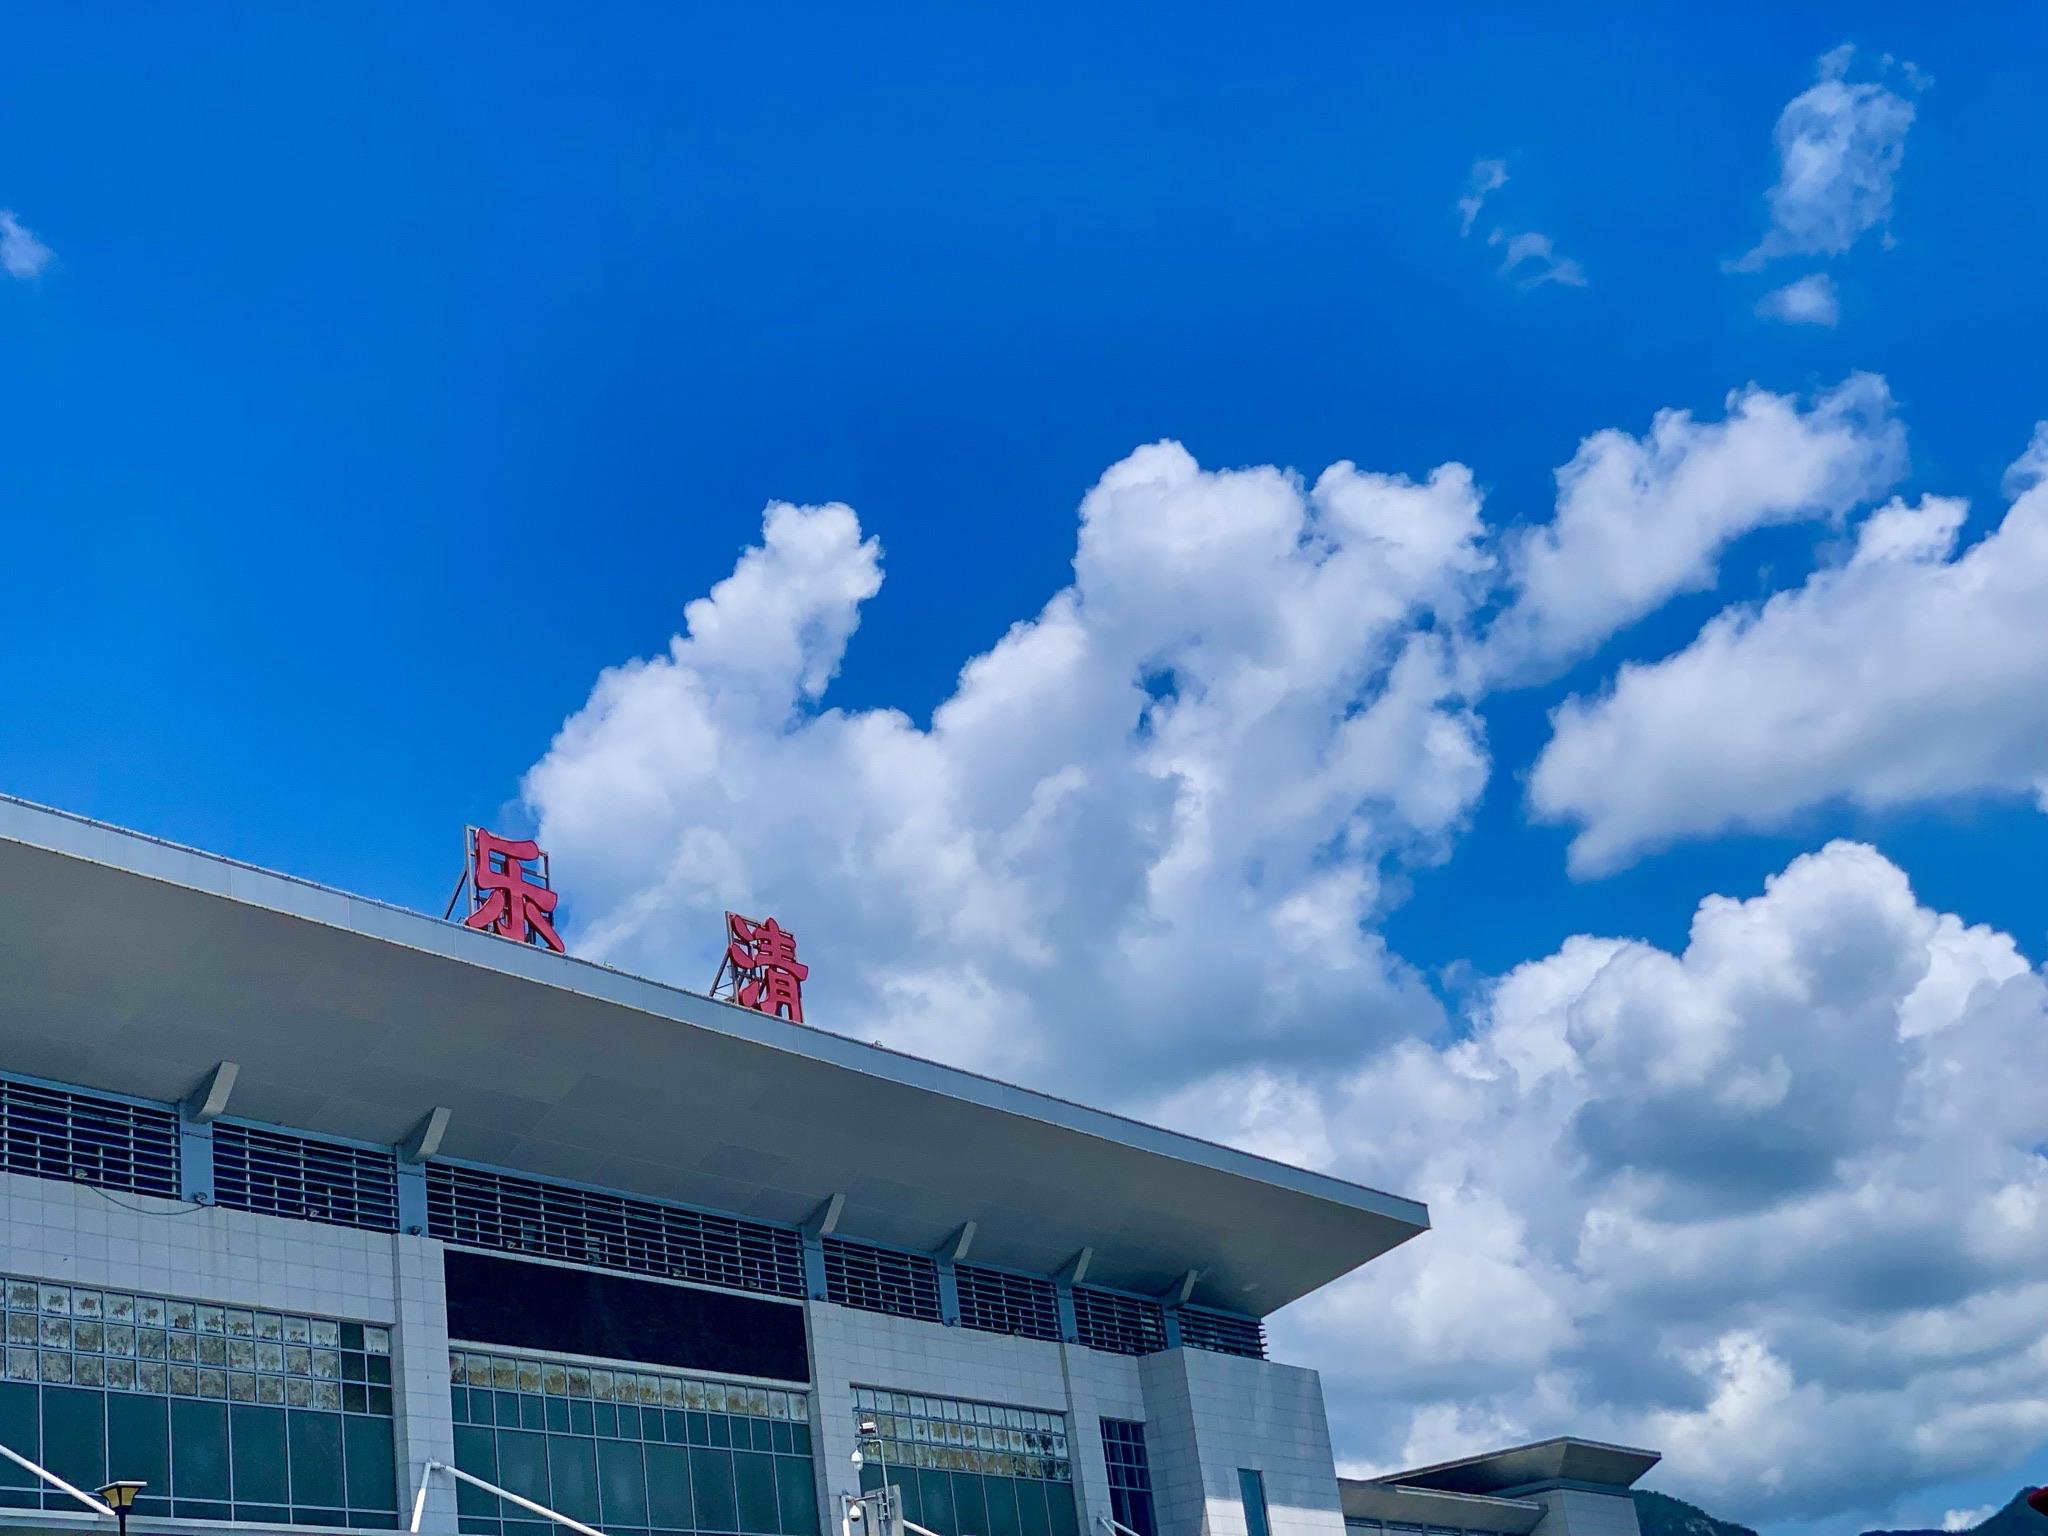
地标名称：乐清站
所在城市：温州市·乐清市